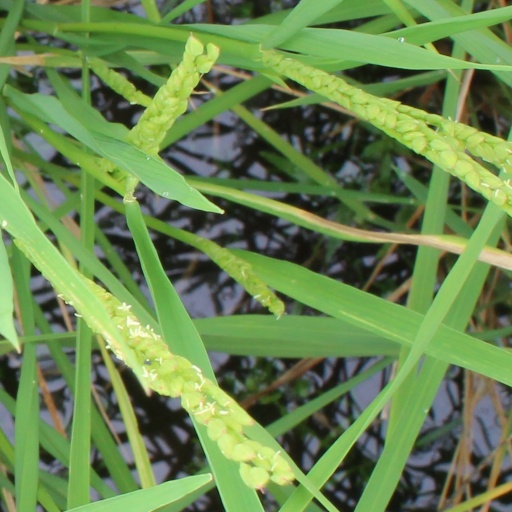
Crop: rice